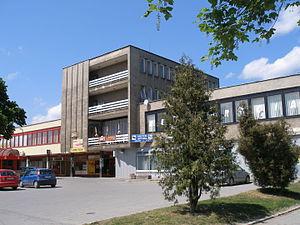
Lipany, jusqu'en 1948:Lipiany, est une ville de la région de Prešov en Slovaquie, dans la région historique de Šariš.